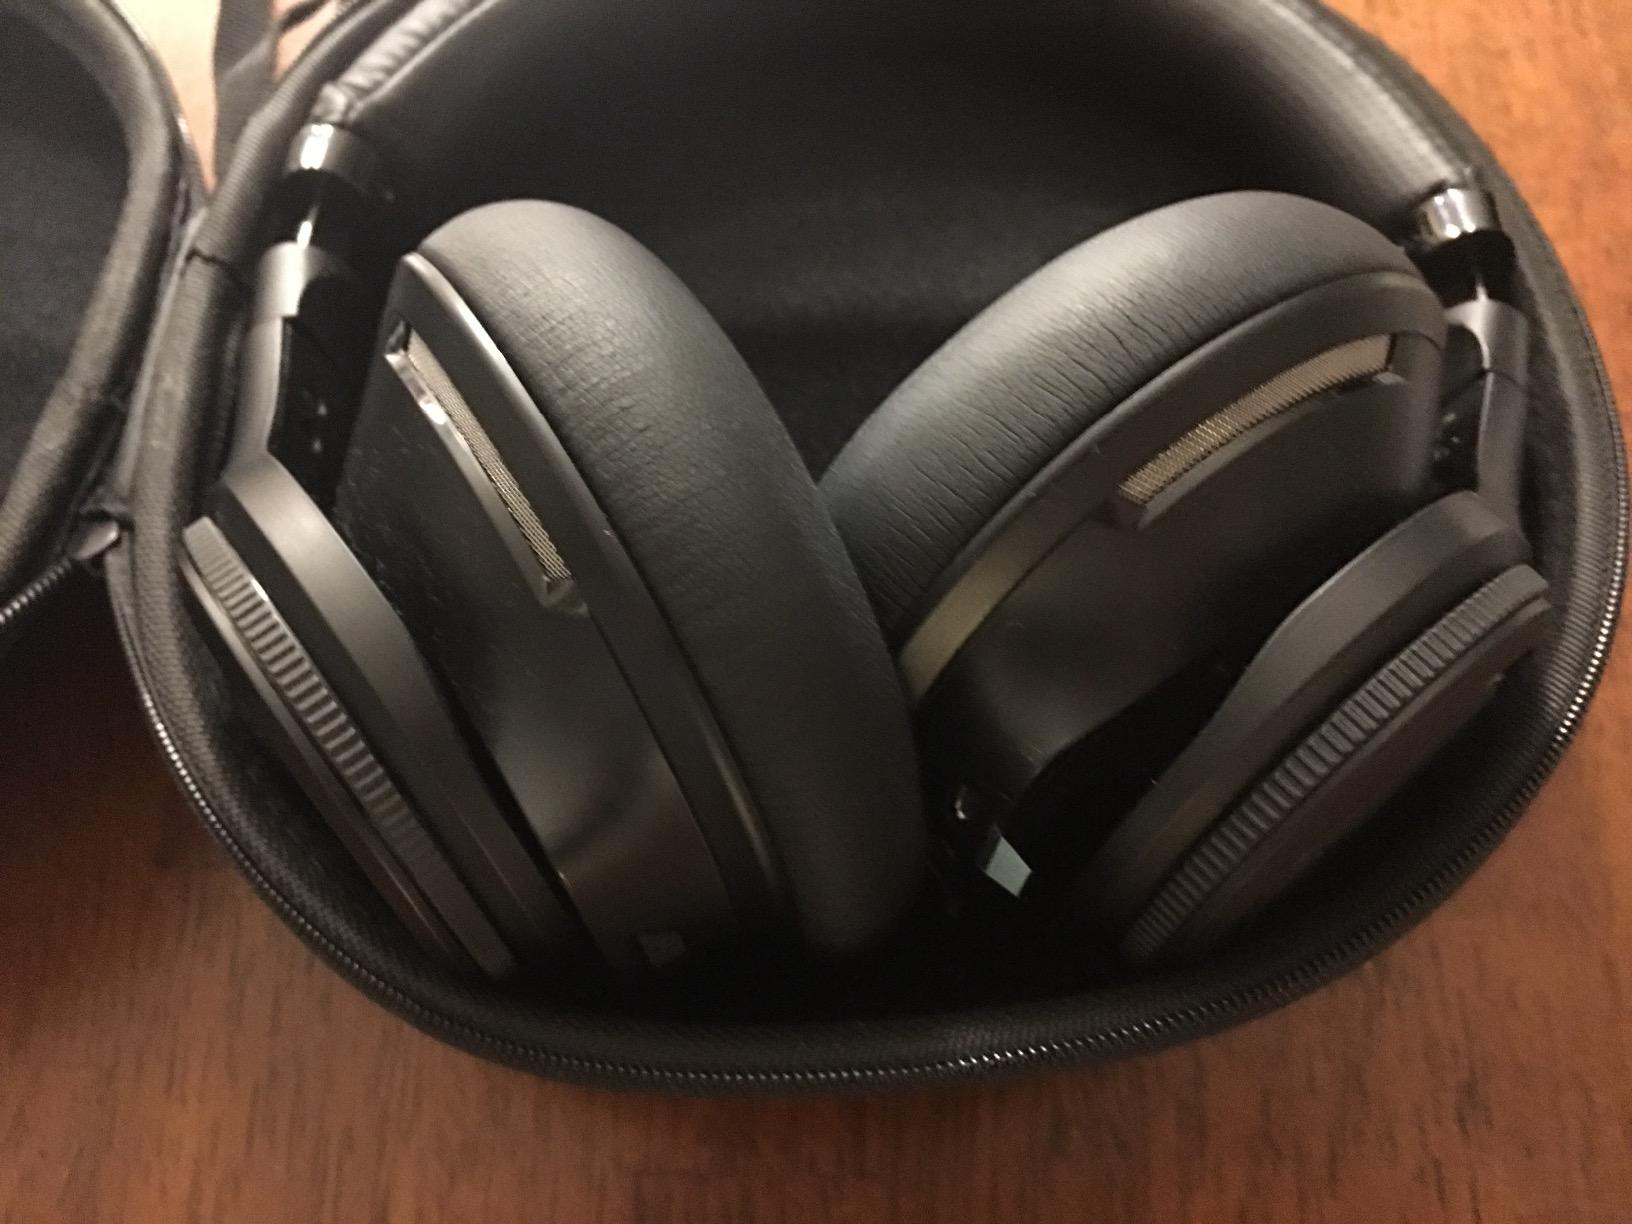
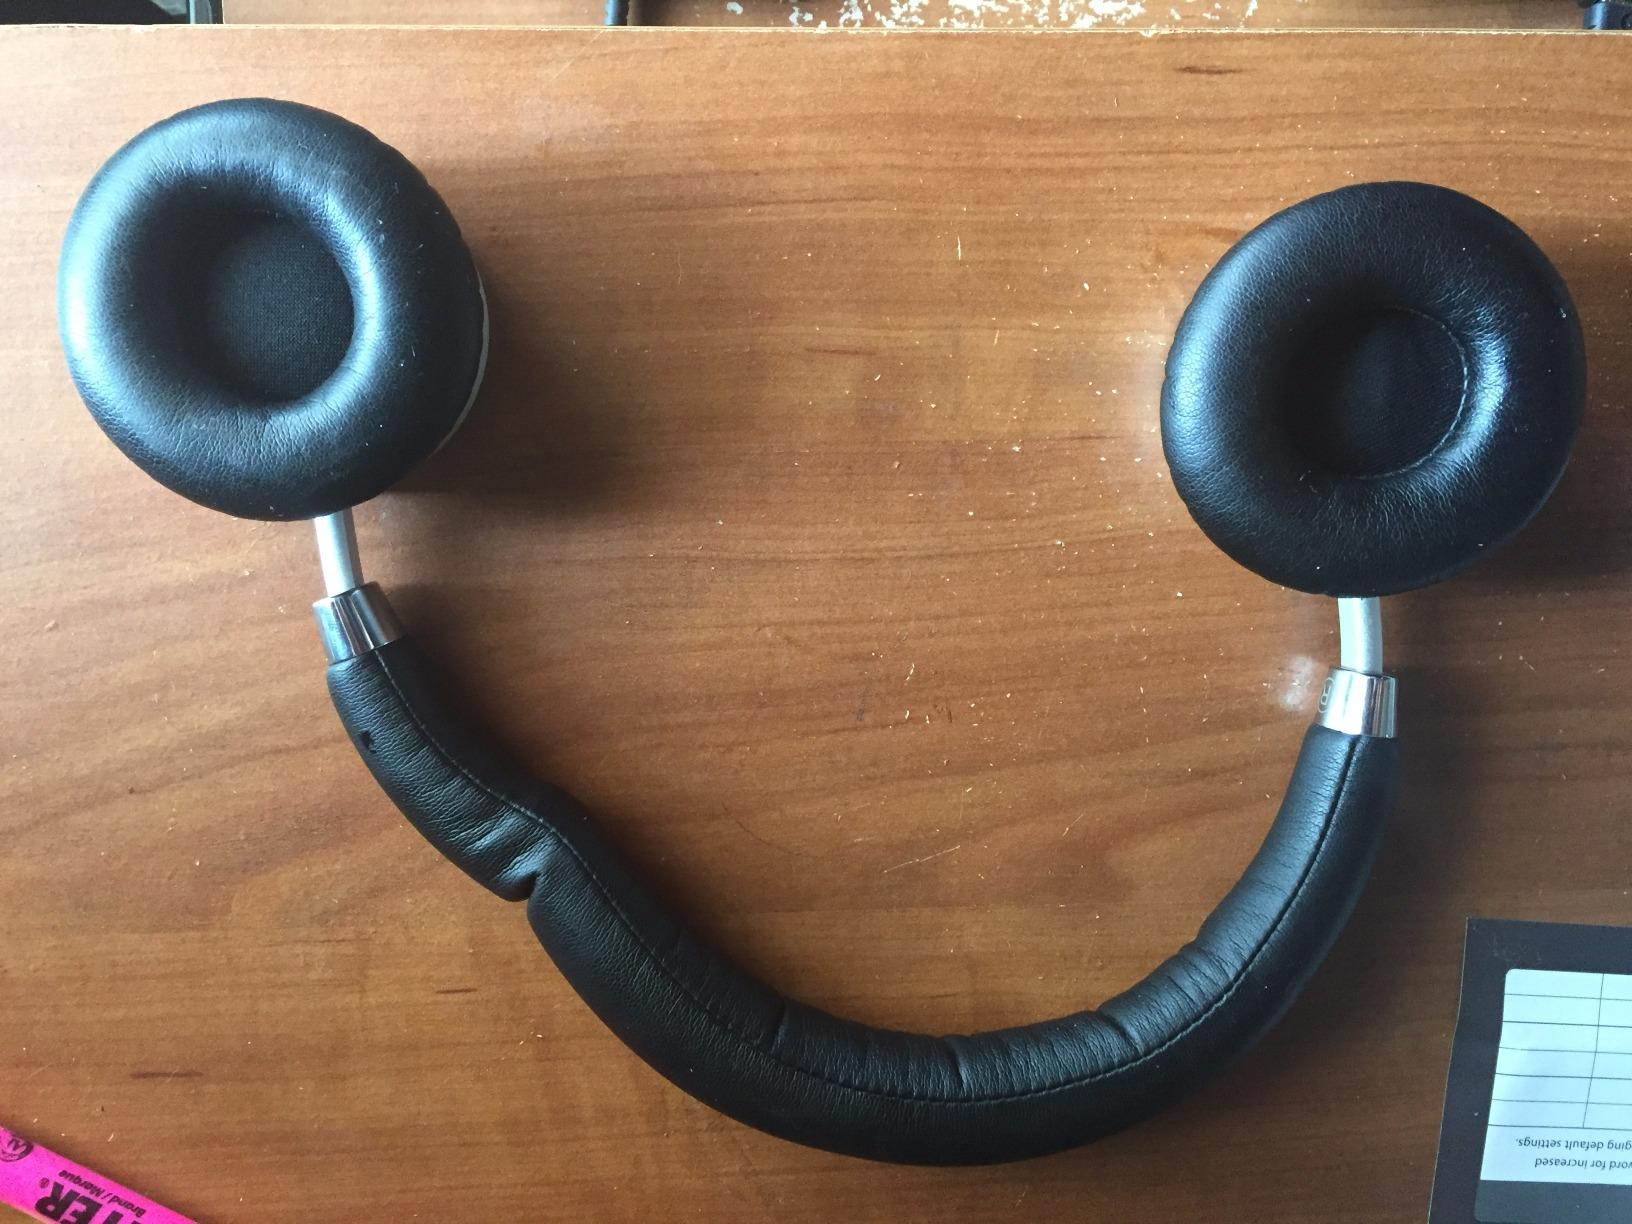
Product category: headphones
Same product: no